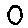
Label: 0